Battle of the Afsluitdijk

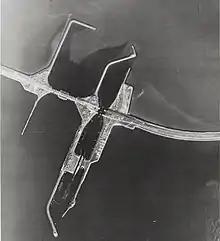
Fort Kornwerderzand in 1945

Earlier in May 1940, two infantry sections—70 men in all—were sent to the end of the dike to prevent German landings beyond the vision of both fortresses. The Germans soon found out about these units, and seven "Luftwaffe" fighters strafed Dutch positions. One soldier and two civilians were killed, in addition to ten wounded civilians. The Dutch were forced to retreat to Kornwerderzand.